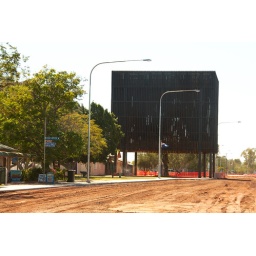
in this ,, box&amp;quot; was the tree - wind sounds true the wooden parts.